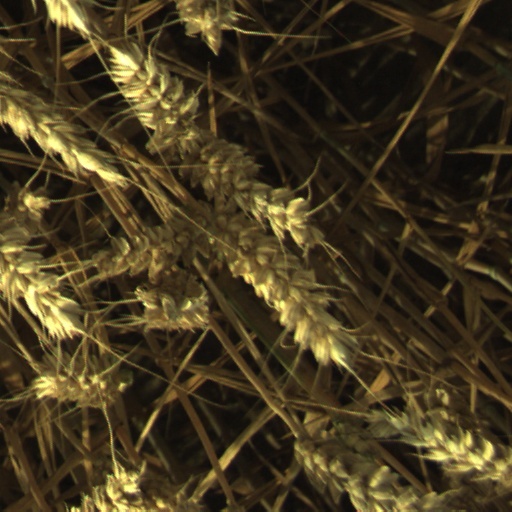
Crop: wheat